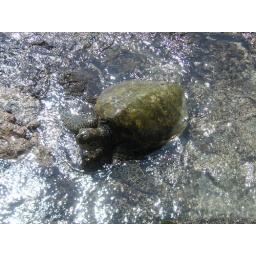
actually its a sea tortoise that was just chilling on some rocks right on the beach in kona.